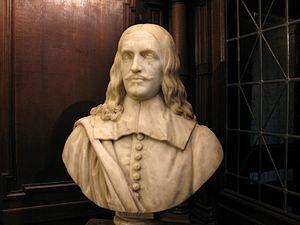
Lucas Faydherbe, né le 19 janvier 1617 à Malines où il meurt le 31 décembre 1697, est un sculpteur de style baroque des Pays-Bas du Sud.